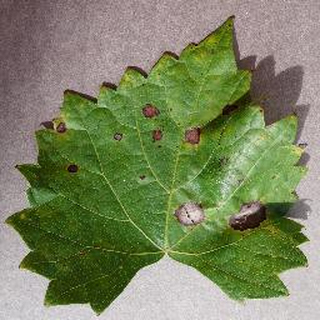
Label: grape_black_rot